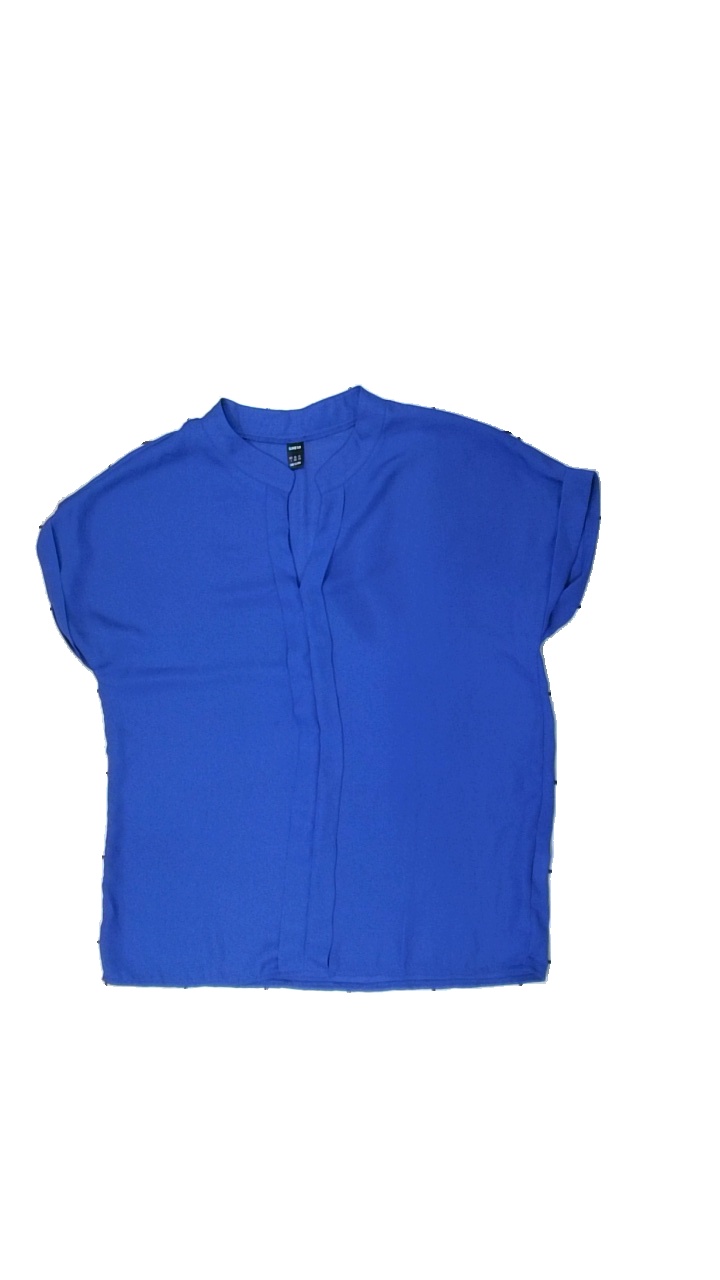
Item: Blouse (Ladies)
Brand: Shein
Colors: Blue
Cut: Regular, Loose
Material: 100% polyester
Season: All
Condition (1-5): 4
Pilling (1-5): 4
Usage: Reuse
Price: <50